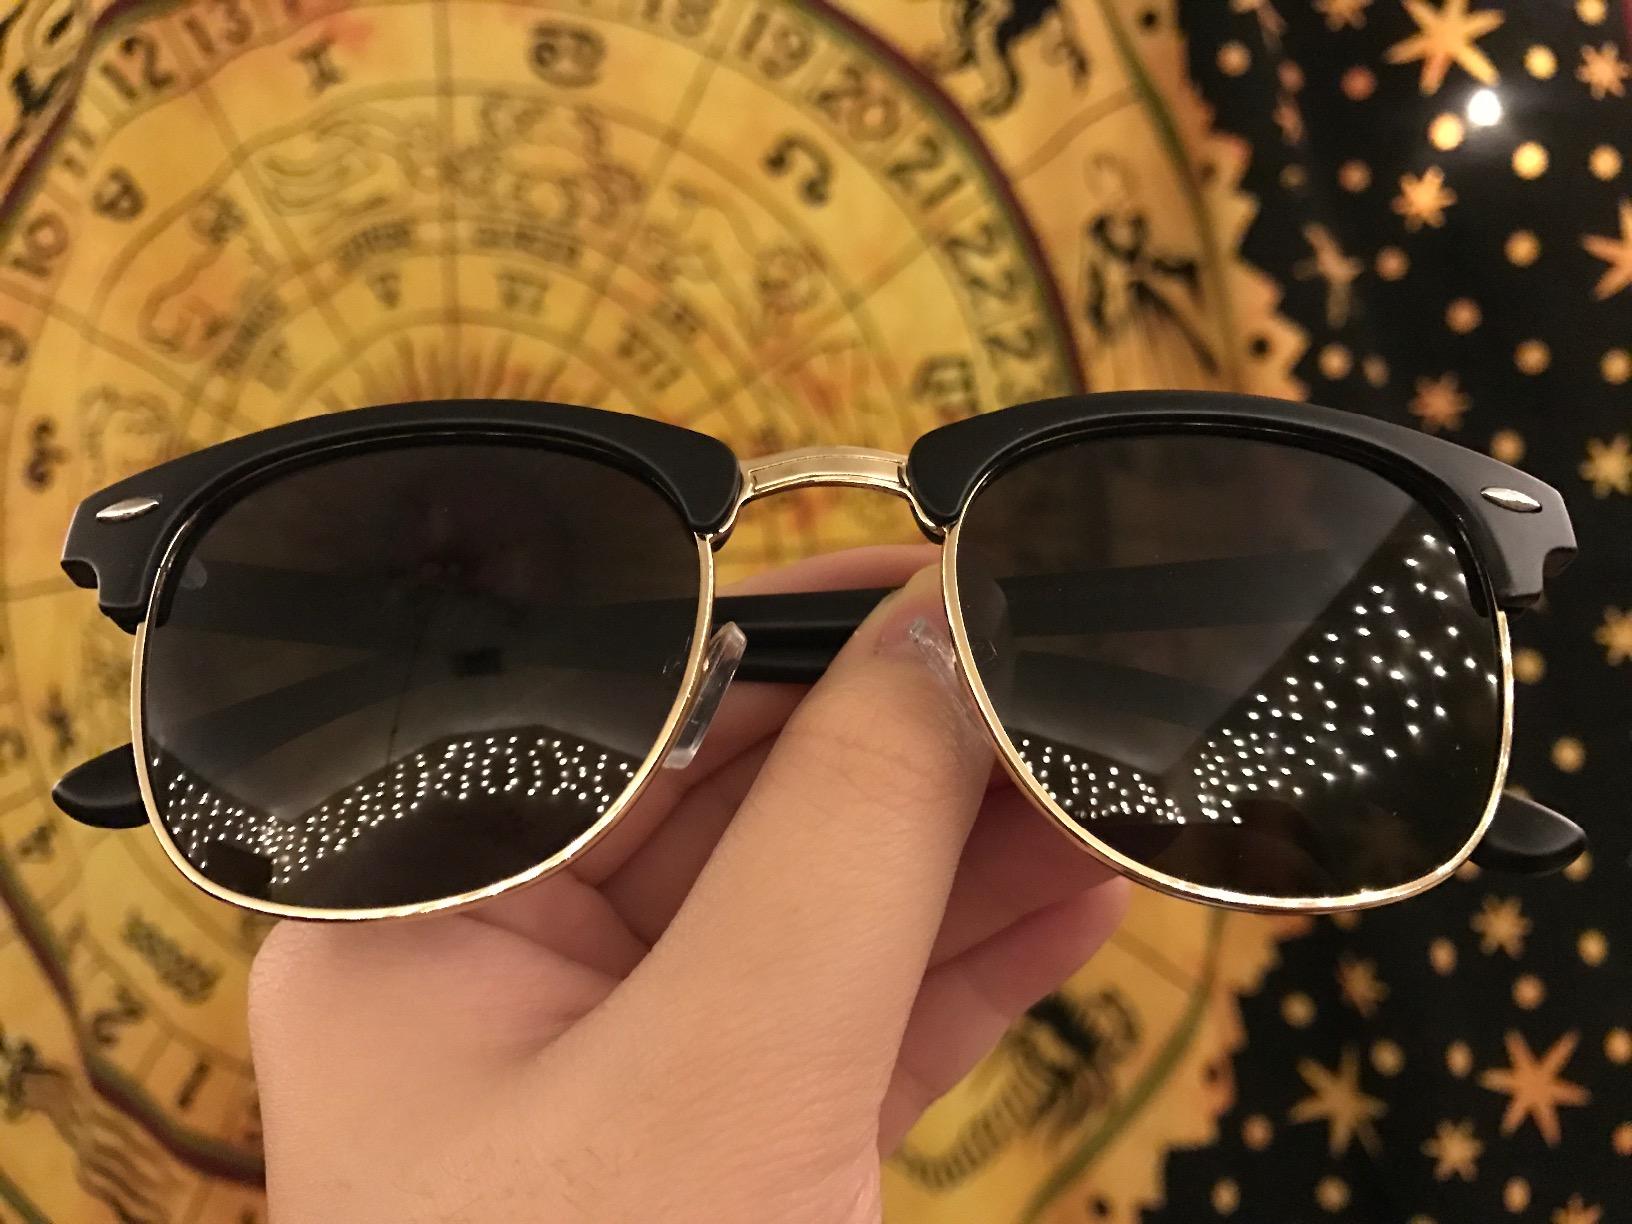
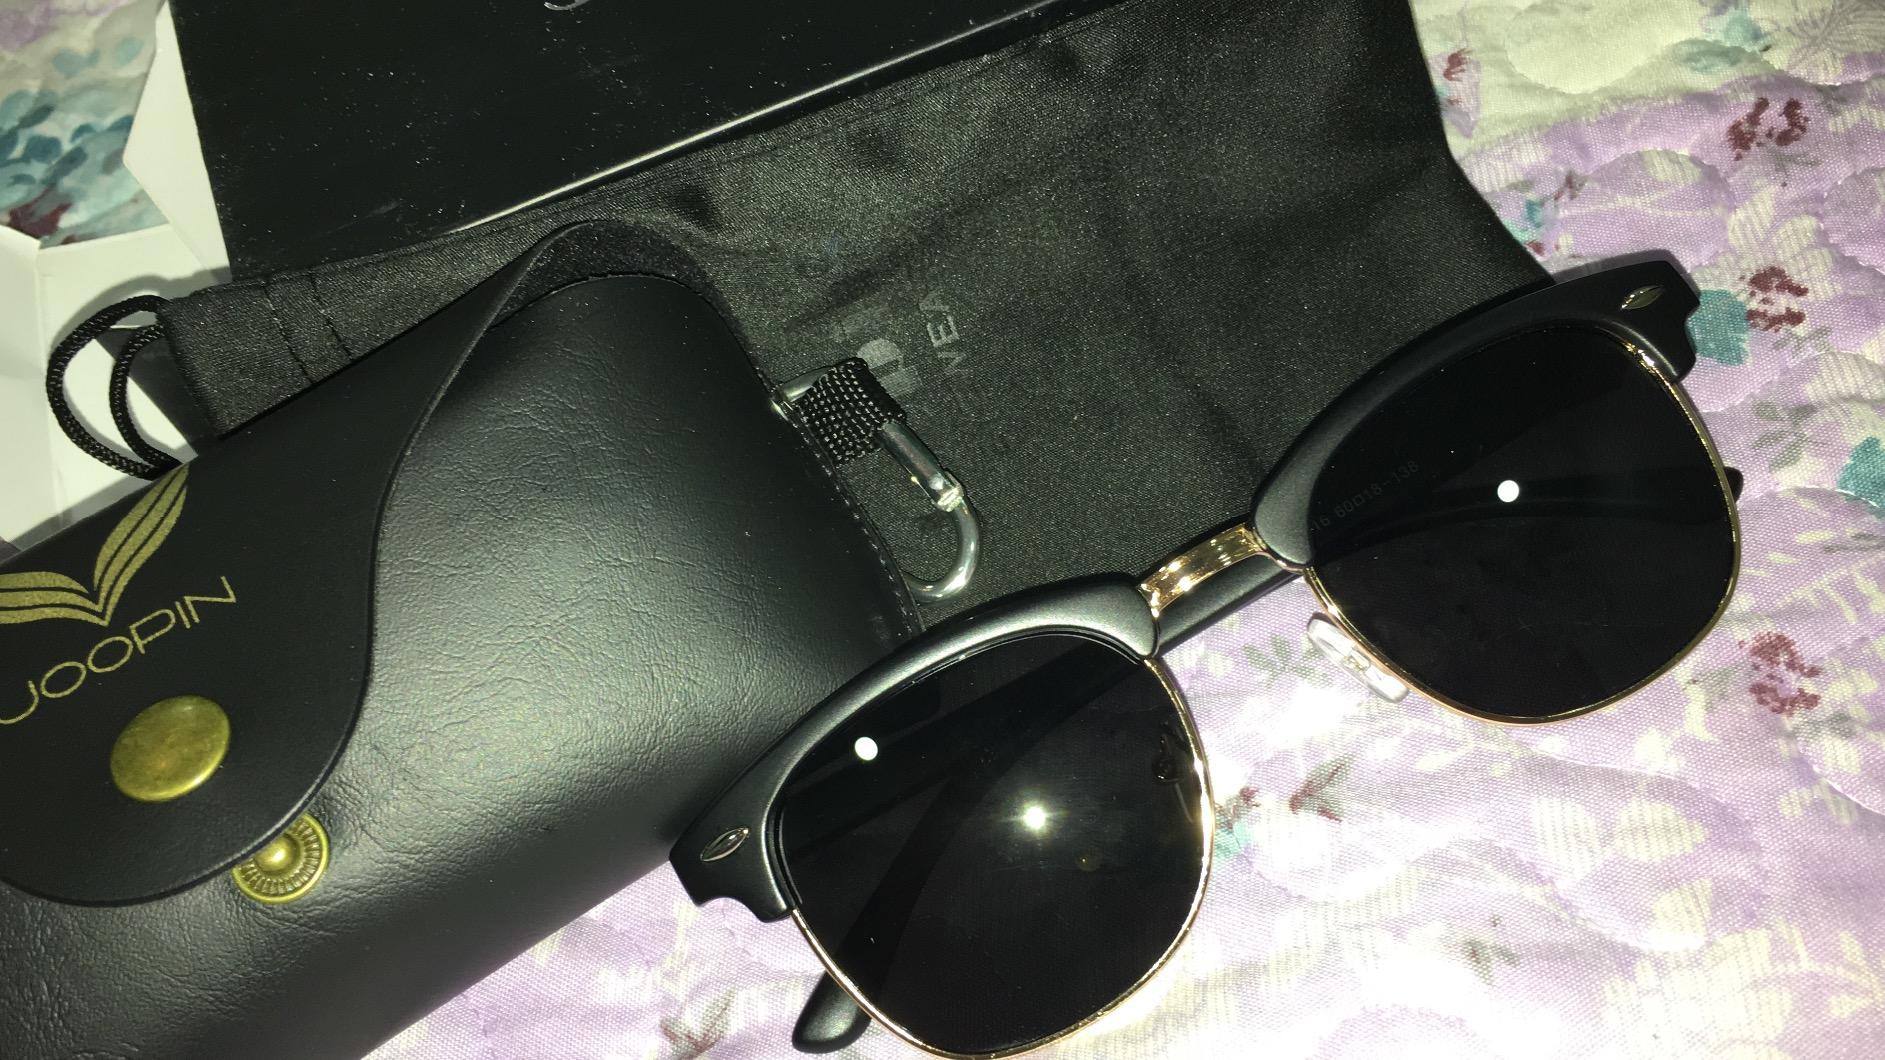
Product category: accessories_sunglasses
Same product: yes